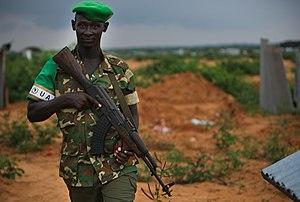
Le fusil d'assaut AIM est la variante roumaine de l'AKM soviétique. Dans l'armée roumaine, il est connu comme le PM Md 63.